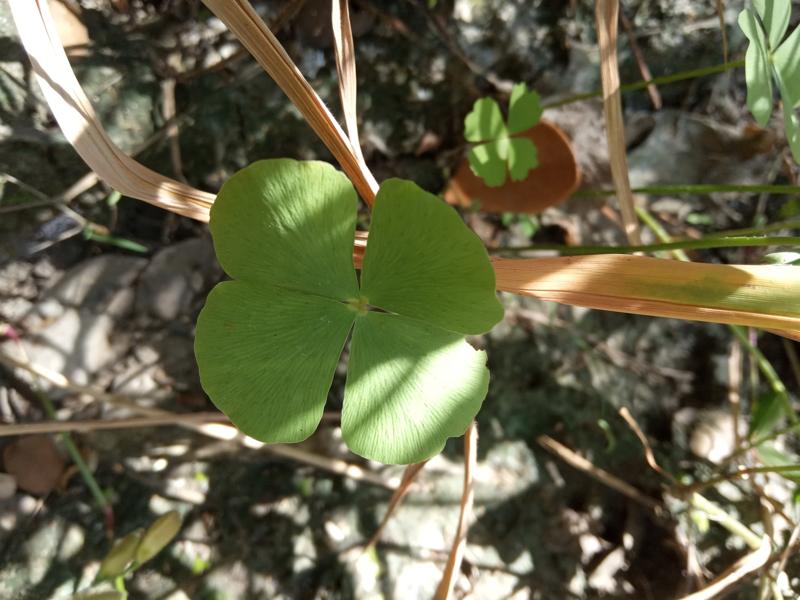
Weed species: Marsilea minuta